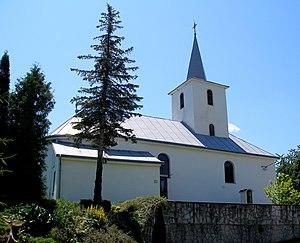
Jakubova Voľa est un village de Slovaquie situé dans la région de Prešov.